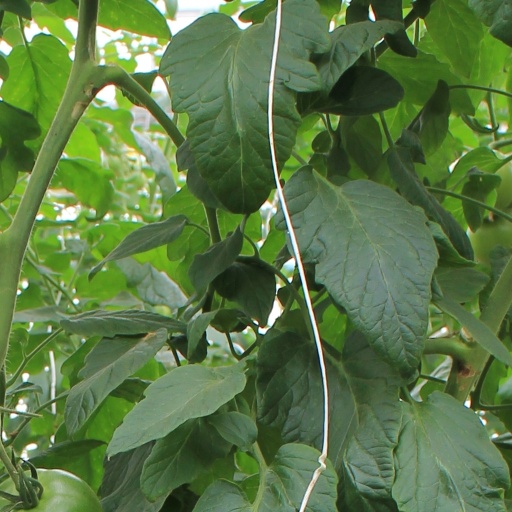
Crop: tomato